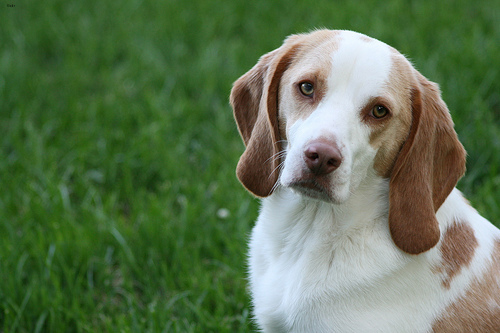
Animal: dog
Breed: beagle